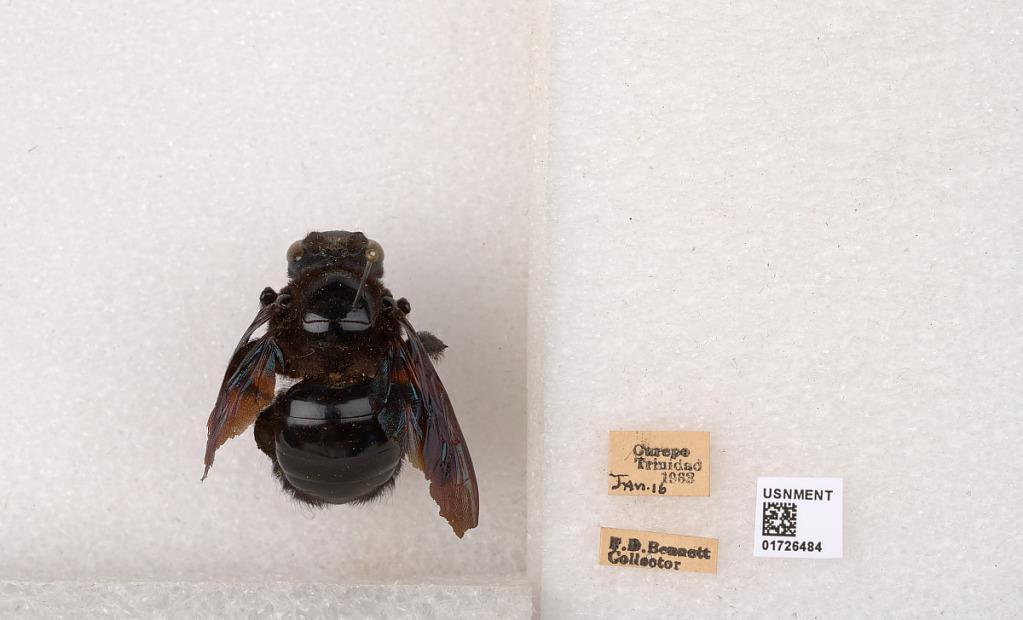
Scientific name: Xylocopa (Neoxylocopa) frontalis (Olivier)
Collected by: F. Bennett
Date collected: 1963-1-16
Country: Trinidad and Tobago
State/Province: Tunapuna/Piarco
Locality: Curepe